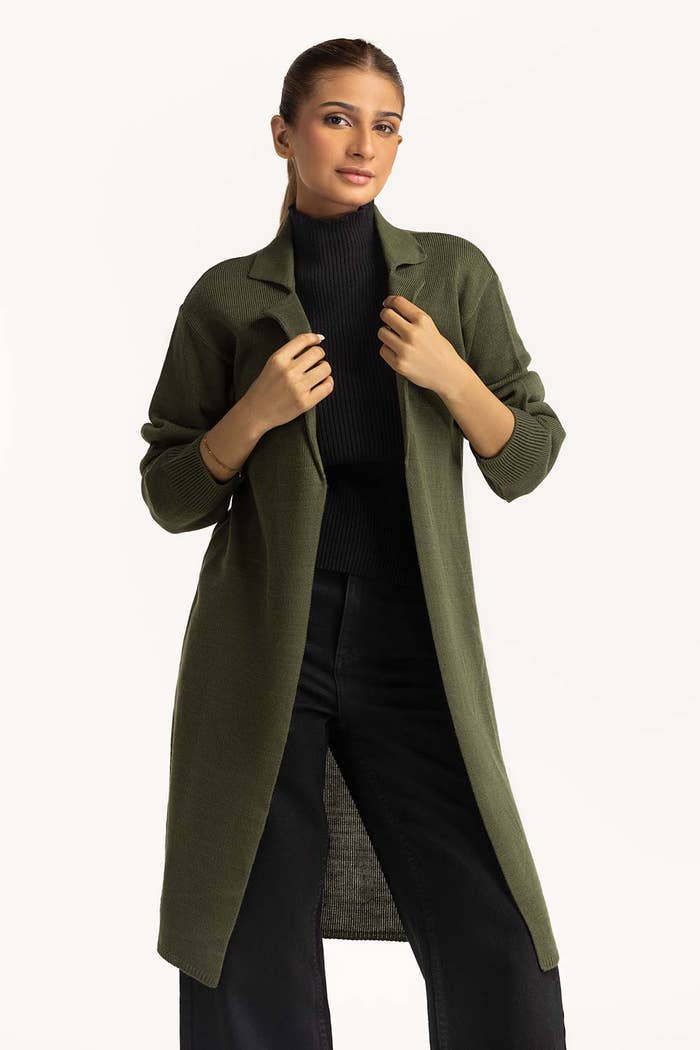
army black long coat